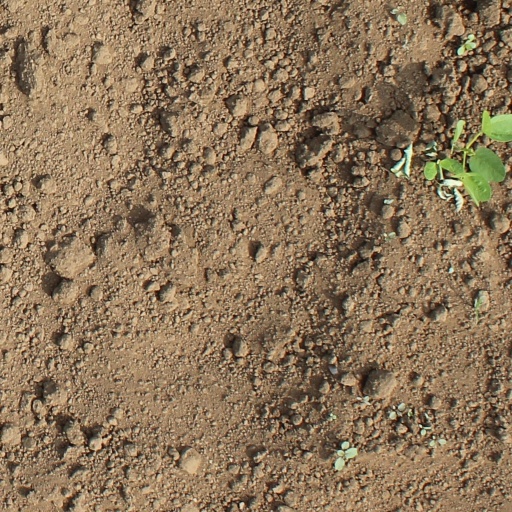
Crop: soybean